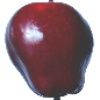
Label: Apple Red Delicious 1